Thunnus

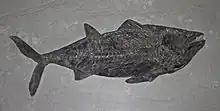
Fossil specimen

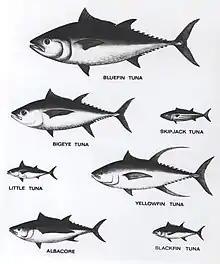
Relative sizes of various tunas, with the Atlantic bluefin tuna (top) at about in this sample

Until recently, seven "Thunnus" species were thought to exist, and Atlantic bluefin tuna and Pacific bluefin tuna were subspecies of a single species. In 1999, Collette established that based on both molecular and morphological considerations, they are, in fact, distinct species.